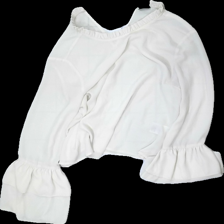
View: back
Type: Blouse
Category: Ladies
Brand: Gina Tricot
Colors: White
Material: 100% polyester
Pattern: Transparent
Cut: Regular, Loose
Size: 40
Season: All
Stains: Minor
Price range: 50-100
Recommended usage: Reuse